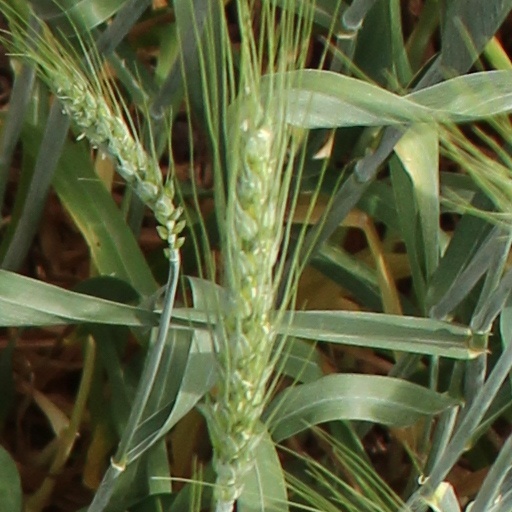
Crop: wheat